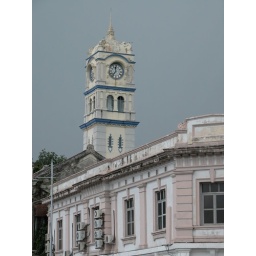
A clock tower near the Weld Quey